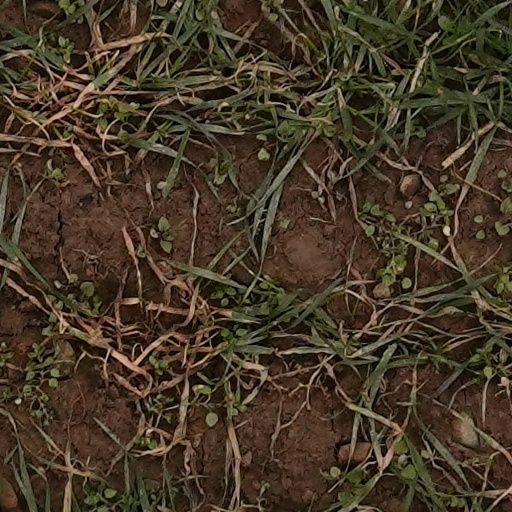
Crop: wheat